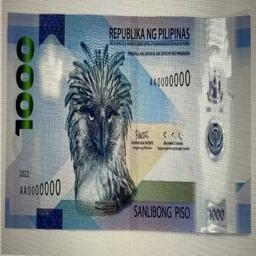
Label: 1000_New_Front